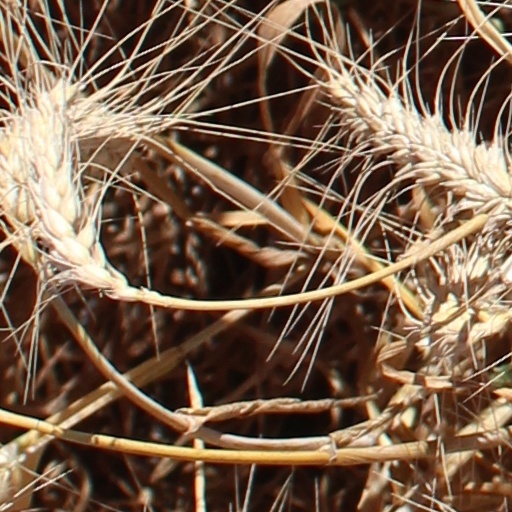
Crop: wheat